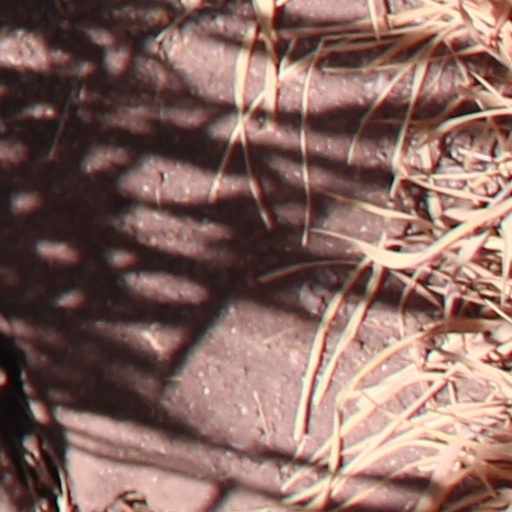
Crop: wheat